Klezmer

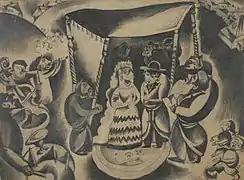
Issachar Ber Ryback - Wedding Ceremony

The figure of the klezmer, as a romantic symbol of nineteenth century Jewish life, appeared in the art of a number of twentieth century Jewish artists such as Anatoli Lvovich Kaplan, Issachar Ber Ryback, Marc Chagall, and Chaim Goldberg. Kaplan, making his art in the Soviet Union, was quite taken by the romantic images of the Klezmer in literature, and in particular in Sholem Aleichem's Stempenyu, and depicted them in rich detail.